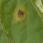
Crop: Tomato
Condition: alternaria-d